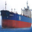
Label: ship